Mårbacka

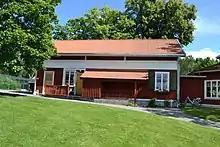
Mårbacka Lada

In her last will and testament Selma Lagerlöf wrote that Mårbacka should be preserved as a memorial estate and be shown to the public. Mårbacka is now kept as a memorial estate, as a result of the author writing in her testament that Mårbacka should be preserved and shown to the public in the condition it was at her death. By paid entrance, visitors can get a guided tour of the main building and next to the building is also a garden, a cafe and a bookstore. At Mårbacka Barn ("Mårbackas Lada") there is a memorial exhibition of Lagerlöf's life and writings.